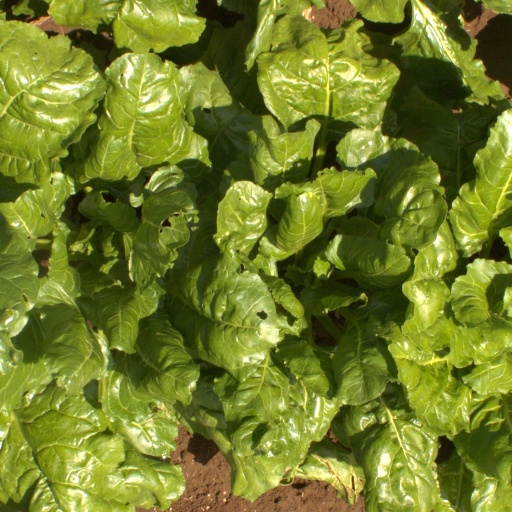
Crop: sugar beet